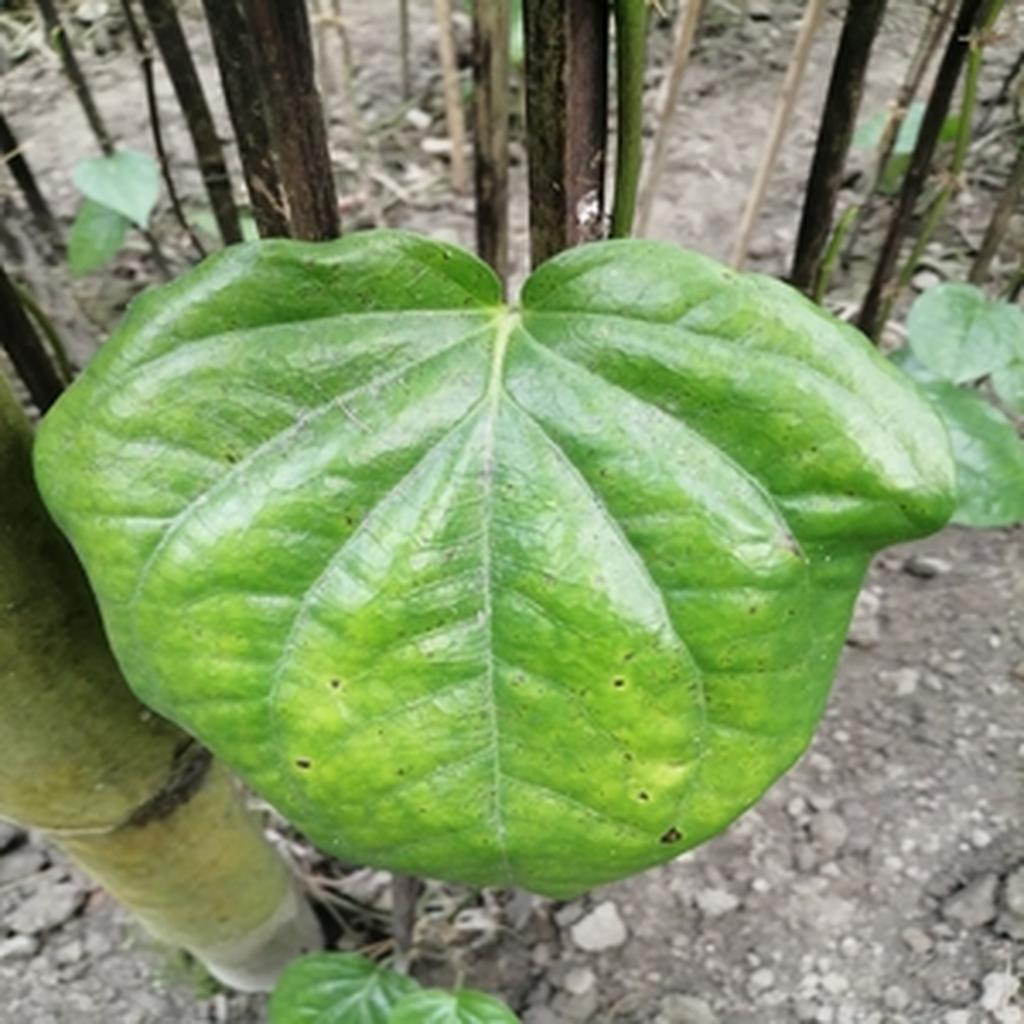
Label: Leaf_Spot